List of Empire ships (L)

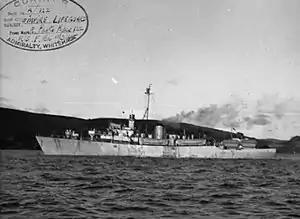
"Empire Lifeguard"

"Empire Lawrence" was a 7,457 GRT CAM ship which was built by J L Thompson & Sons Ltd, Sunderland. Launched on 10 June 1941 and completed in September 1941. Bombed on 27 May 1942 and sunk by German aircraft east of Bear Island while a member of Convoy PQ 16.